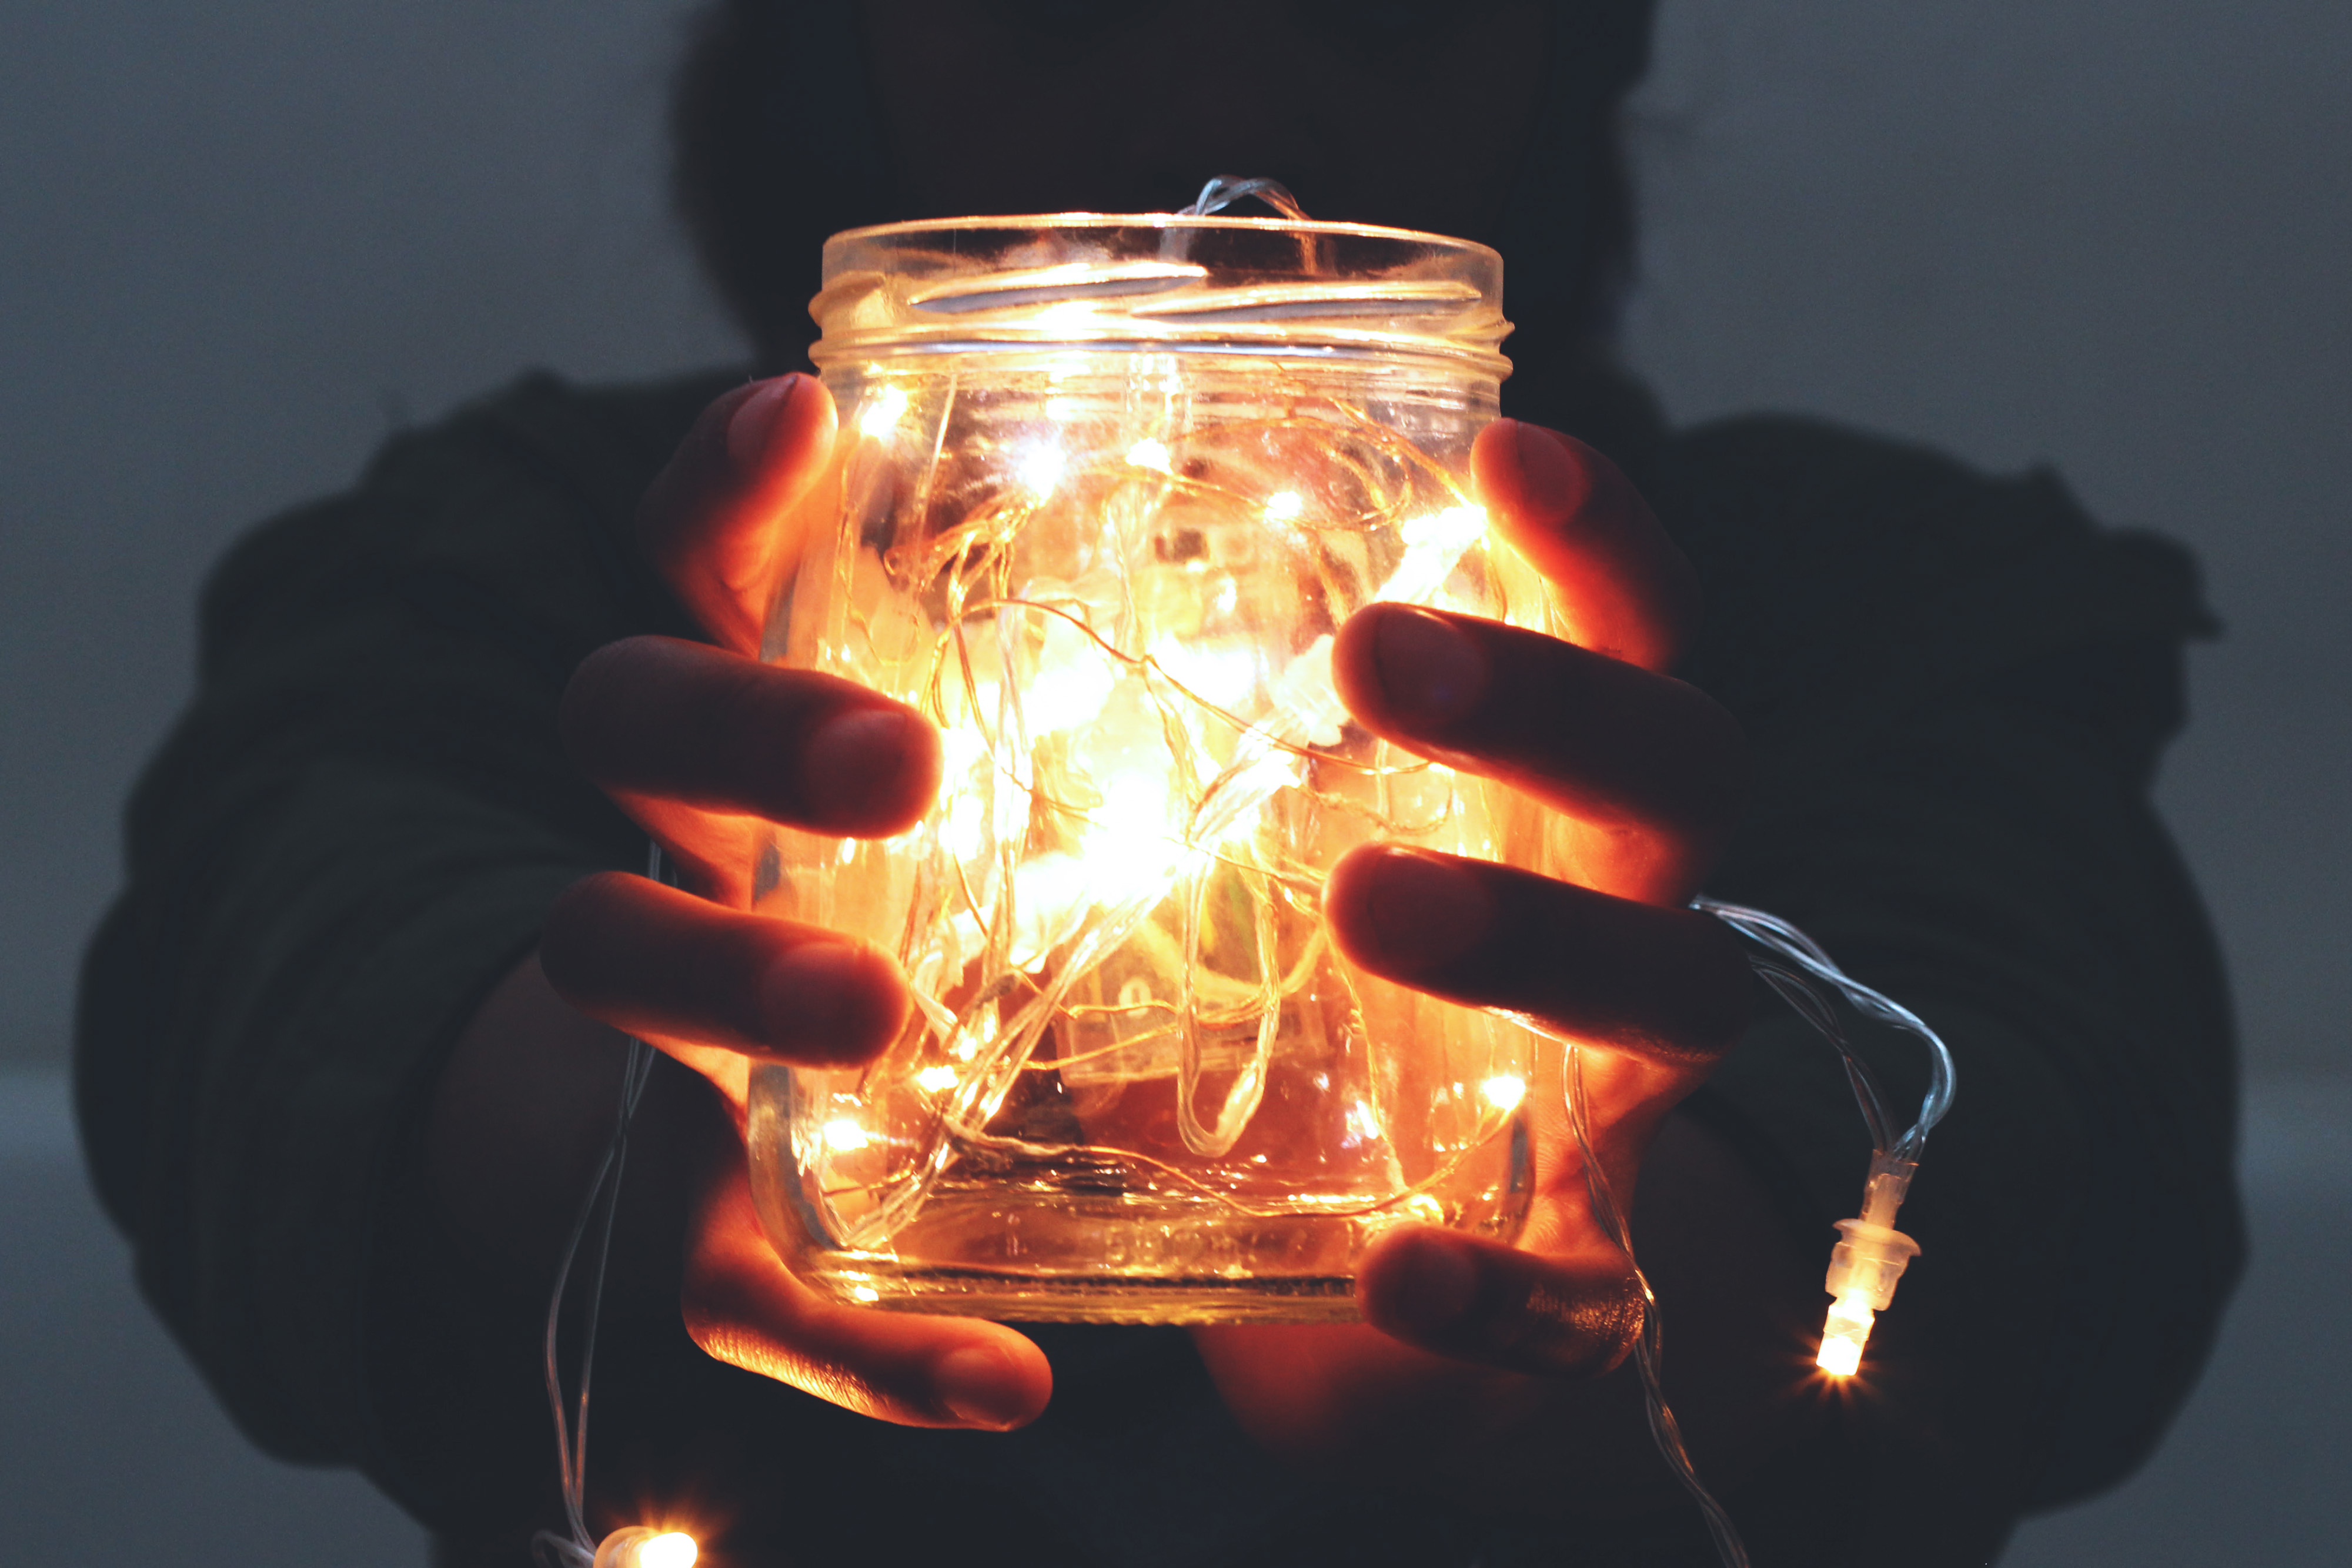
heat, light, lighting, flame, fire, drinkware